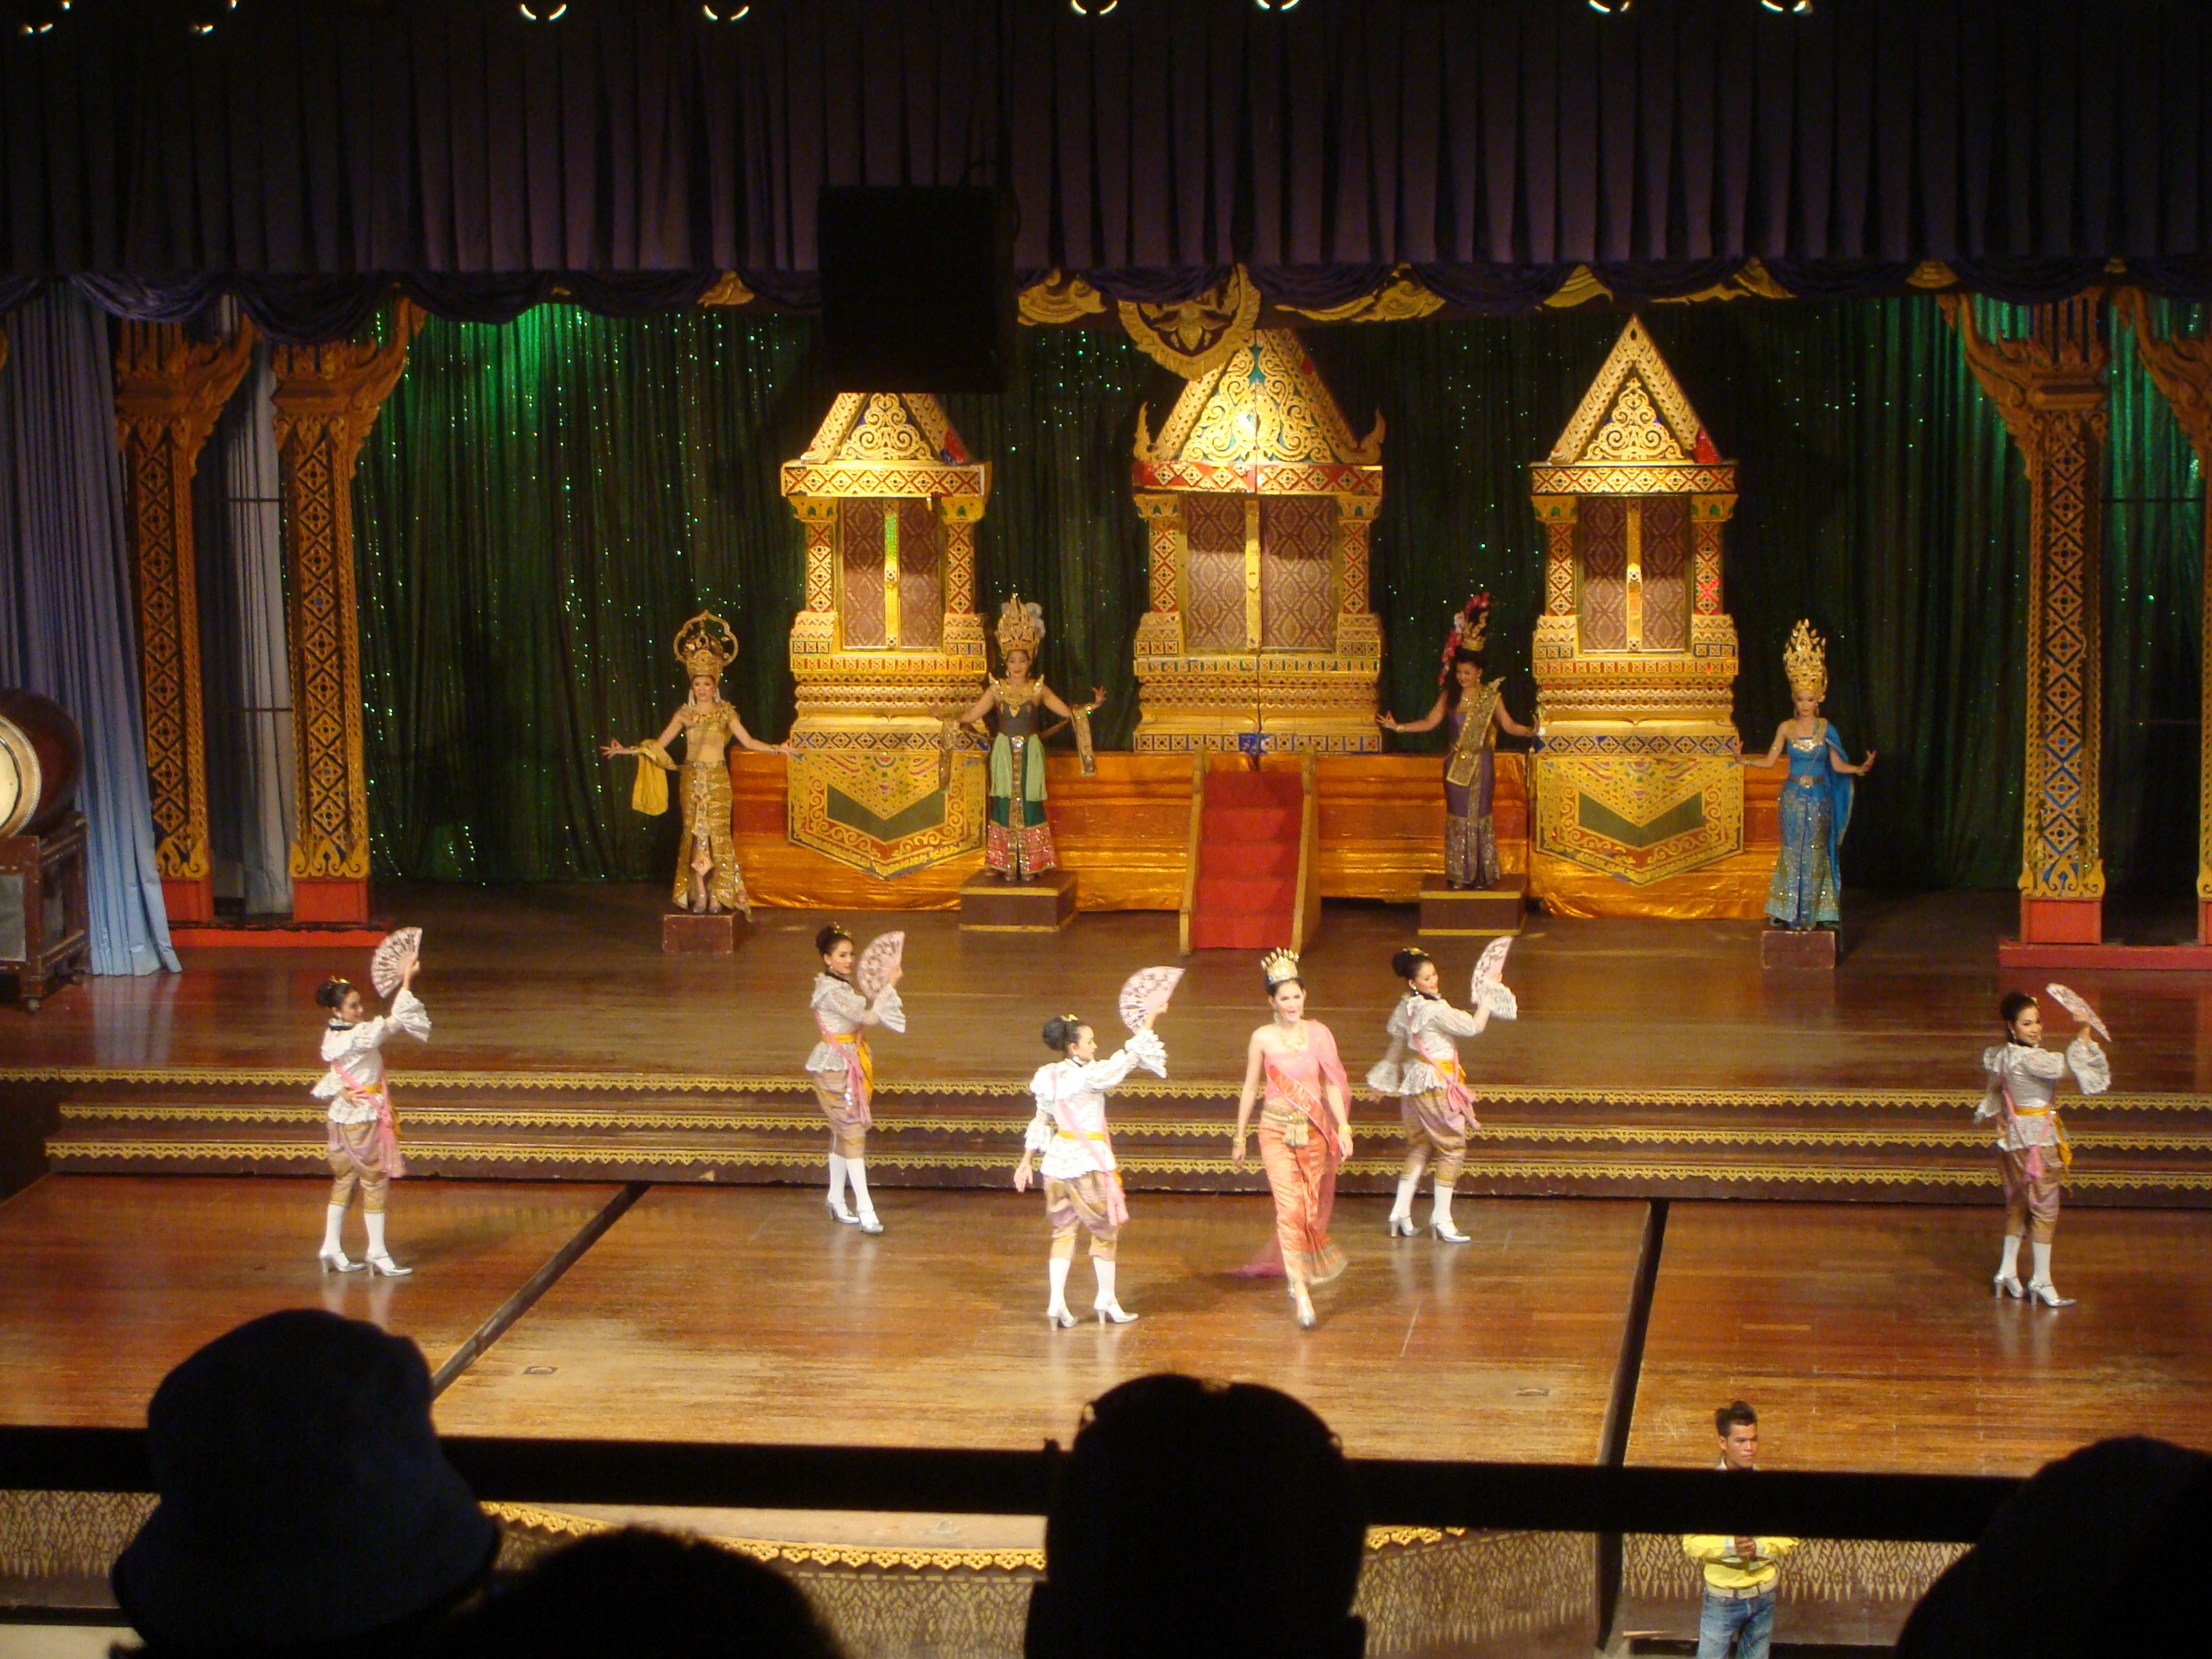
dance, show, asia, place of worship, thailand, theatre, stage, temple, performance, culture, theater, pattaya, entertainment, southeast, performing arts, musical theatre